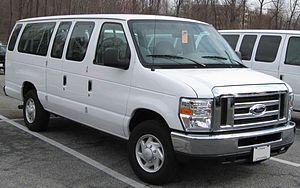
La Ford E-Series est une gamme de véhicules utilitaires du constructeur américain Ford.